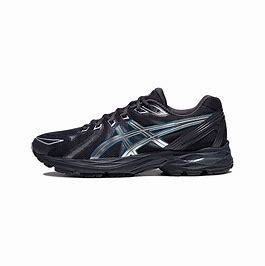
Brand: Asics
Model: Gel Flux 4